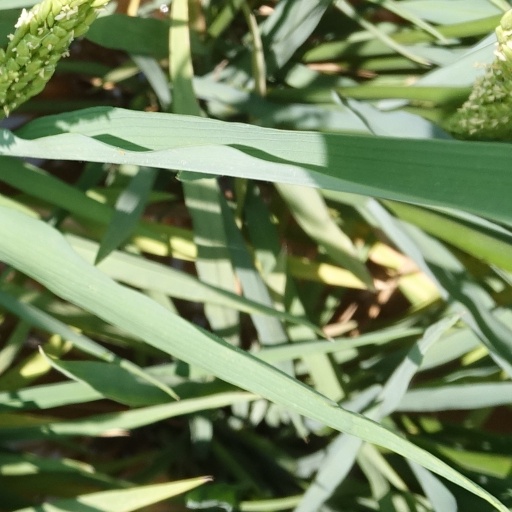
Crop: rice